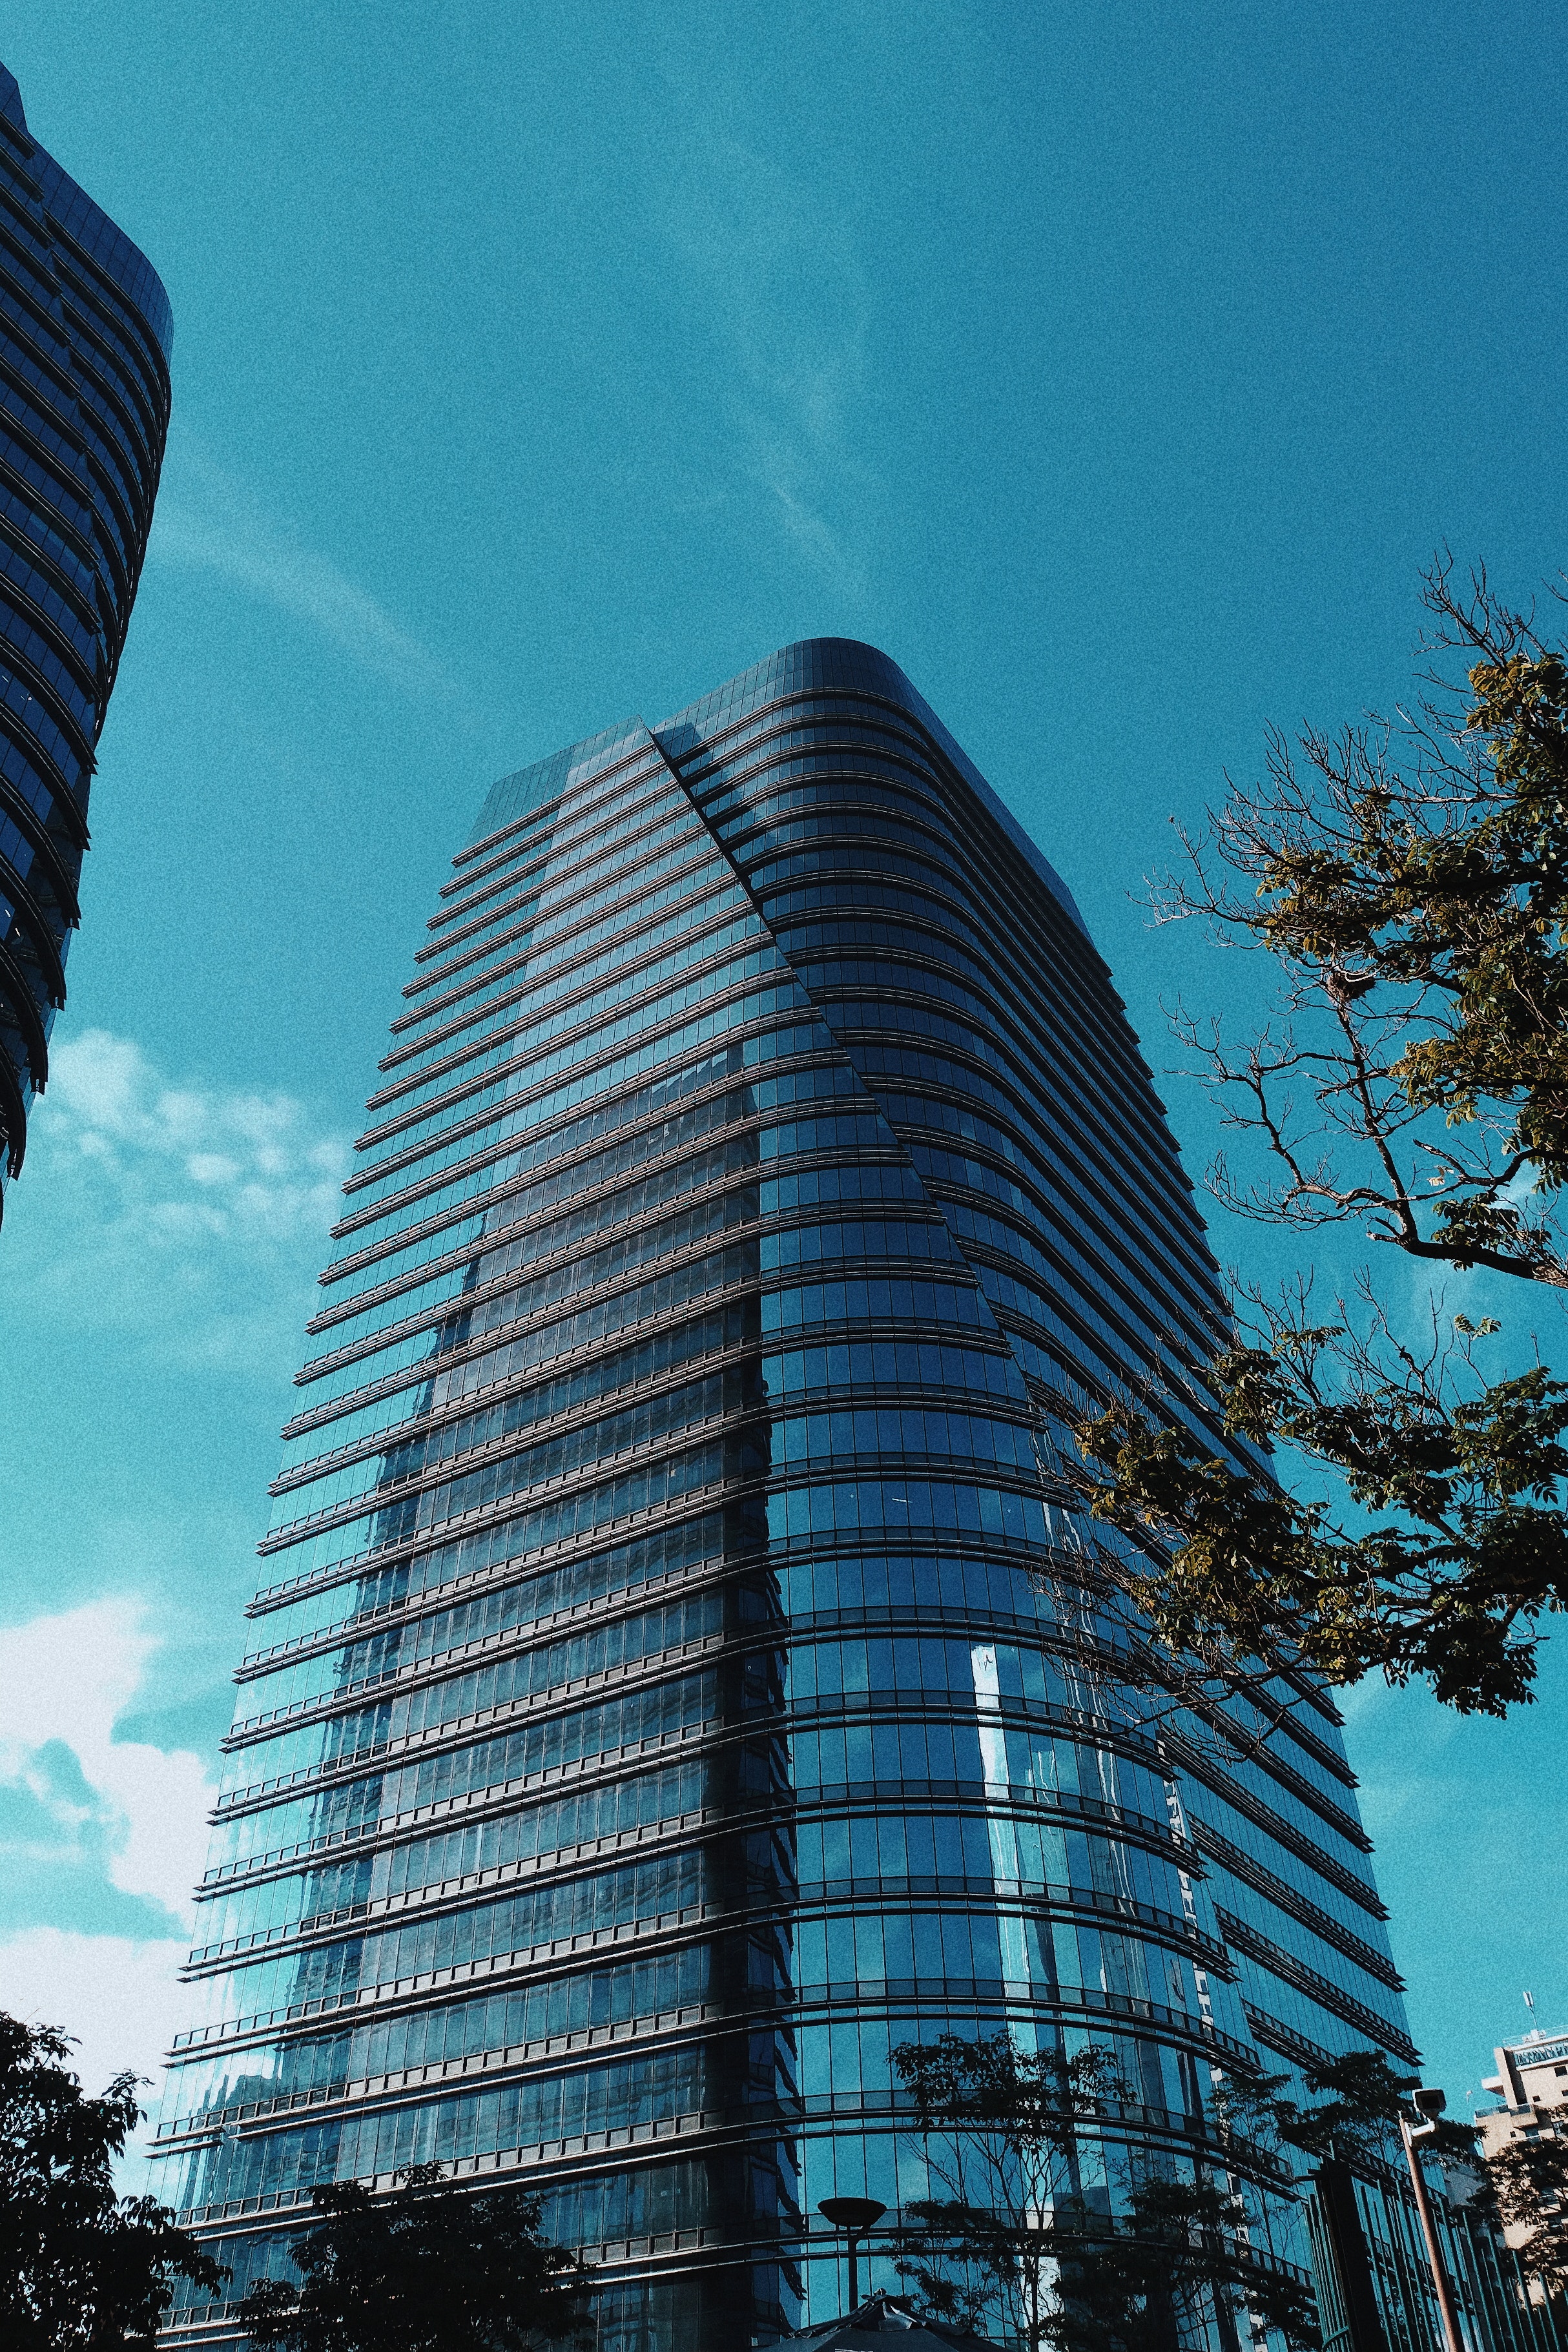
metropolitan area, skyscraper, tower block, blue, urban area, metropolis, architecture, sky, daytime, condominium, commercial building, city, building, landmark, human settlement, corporate headquarters, mixed use, tower, headquarters, downtown, real estate, tree, reflection, cityscape, apartment, facade, neighbourhood, cloud, urban design, glass, world, hotel